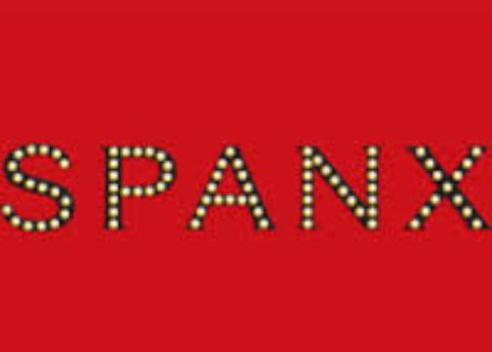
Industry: Clothes